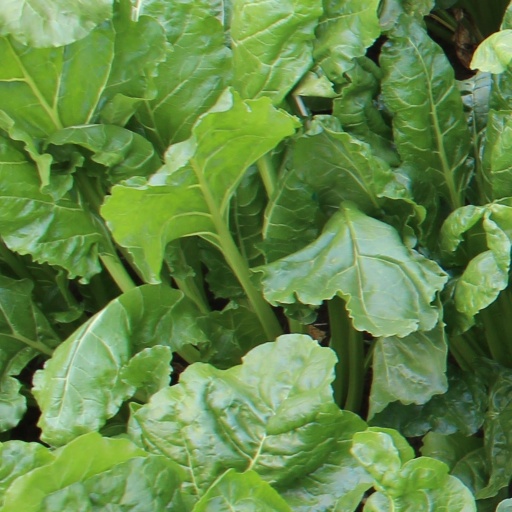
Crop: sugar beet